HM Customs

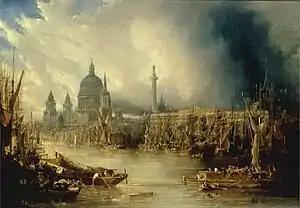
Shipping on the Thames in the early 19th century; the Custom House is on the right of the picture, almost hidden behind a profusion of masts and sails.

In 1796 a committee examining the state of trade and shipping in the Port of London concluded that the provision of legal quays was vastly inadequate and was causing frequent delays and congestion on the river. The widespread incidence of theft from unguarded wharves was also noted. As a result, the decision was taken to construct enclosed docks further downriver (following the example of those that had been developed in Liverpool). West India Docks were opened in 1802, London Docks in 1805 and East India Docks in 1806. The Customs Commissioners were closely involved in the design of these new docks, ensuring that facilities for importing were kept separate from those for exporting, insisting on the proper provision of customs facilities on site and requiring the new dock complexes to be enclosed behind high boundary walls to prevent illicit removal of cargoes. Similar commercial docks were constructed elsewhere around the country, beginning with Bristol Docks in 1809; the process of construction and expansion of docks continued throughout the century.